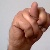
The image shows a hand gesture representing the letter 'N' in Indian Sign Language.